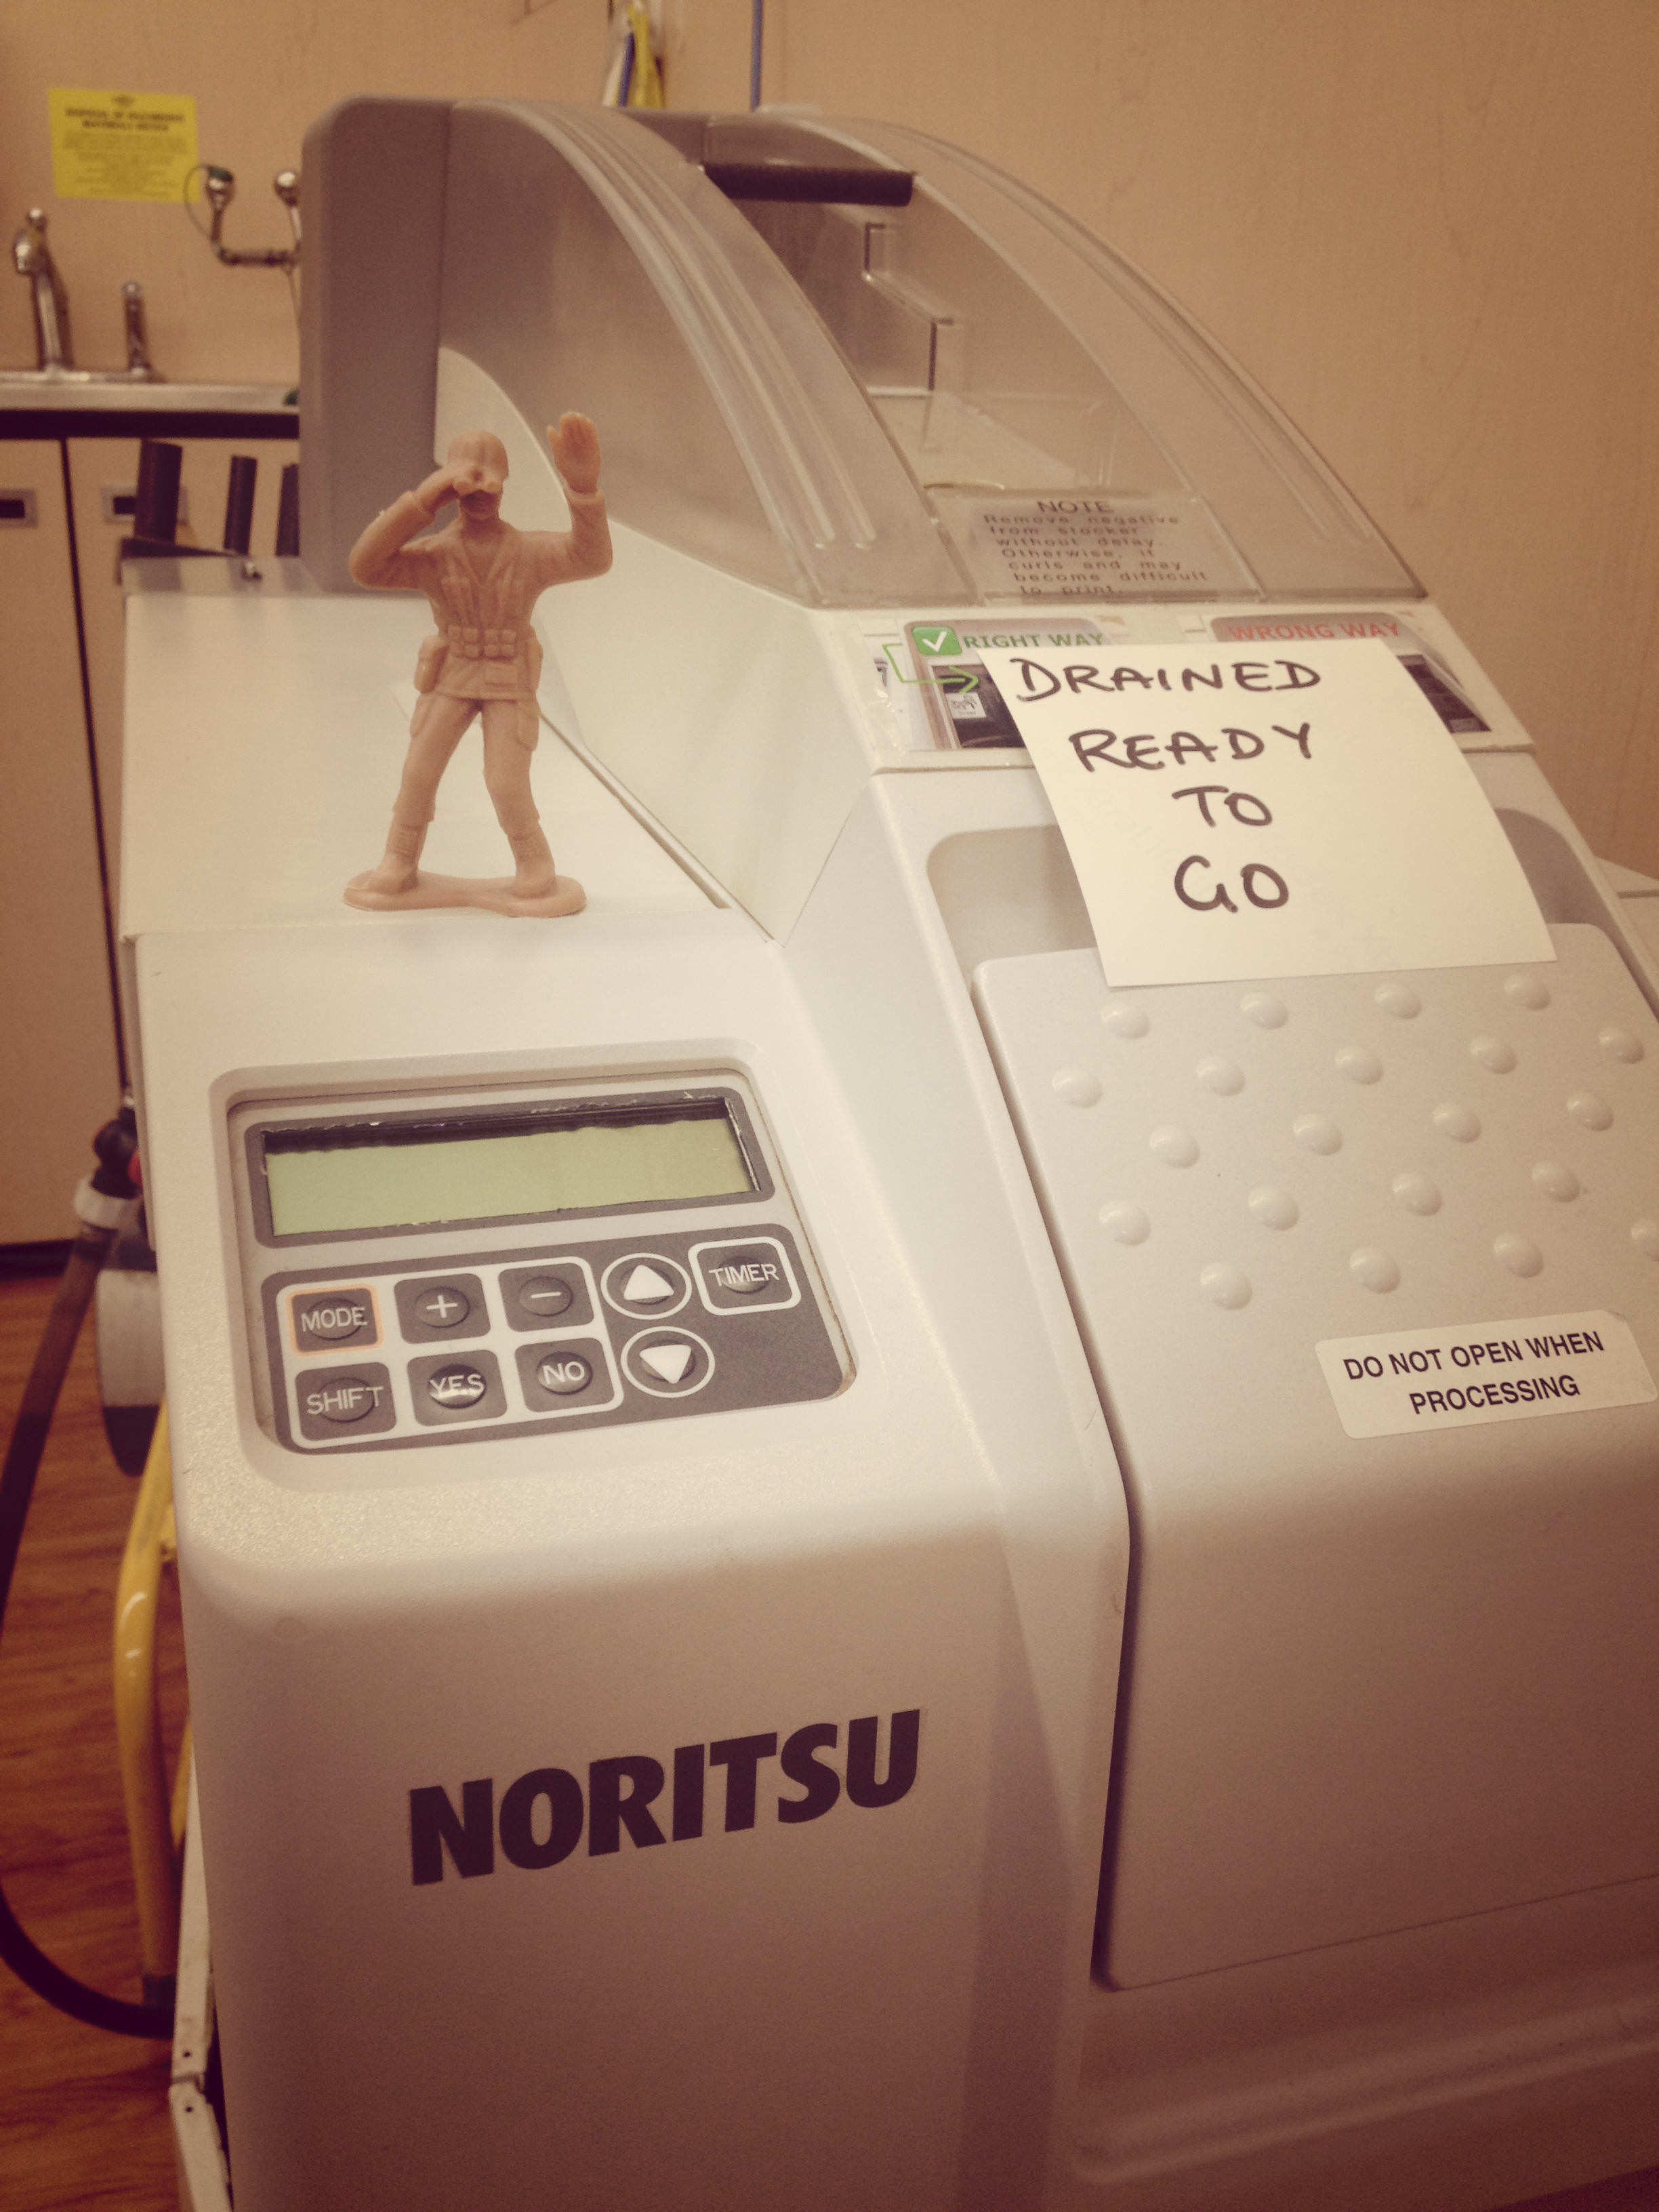
iphone, technology, machine, toy, laser, cash, fotor, toysoldier, filmprocessing, noritsu, minilab, filmdevelopment